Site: brandenburg
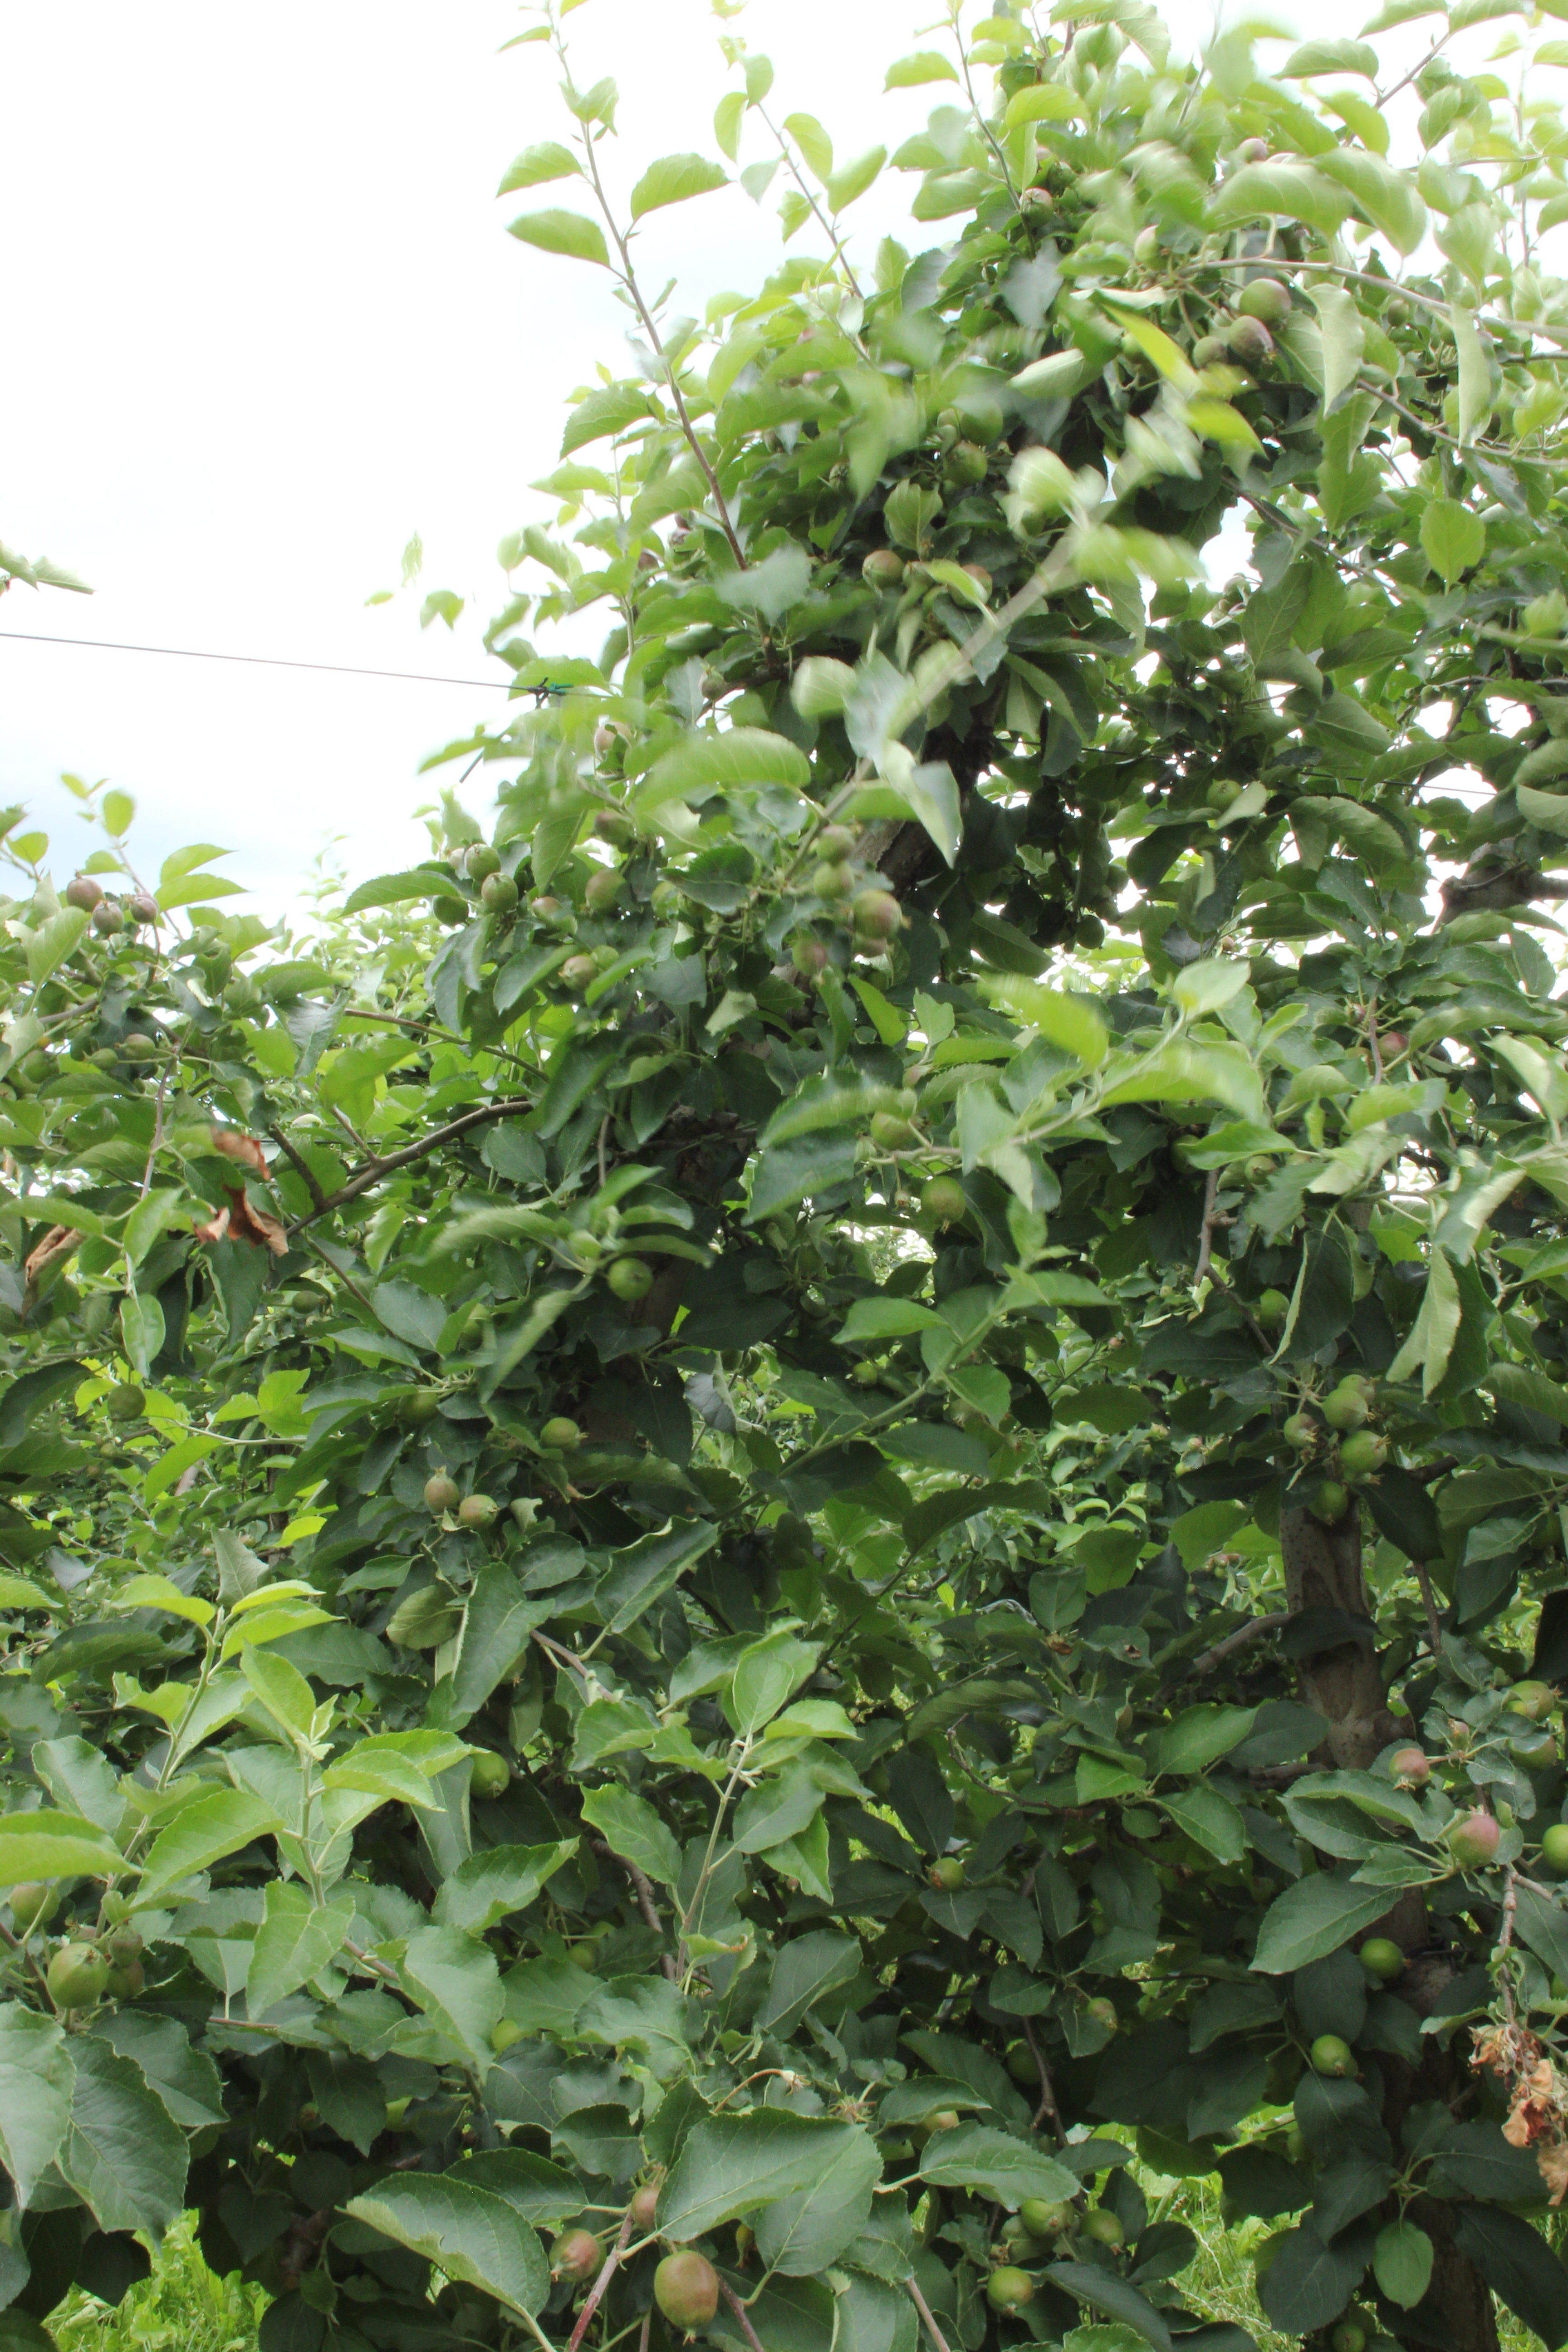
Growth stage (BBCH 73): Development of fruit